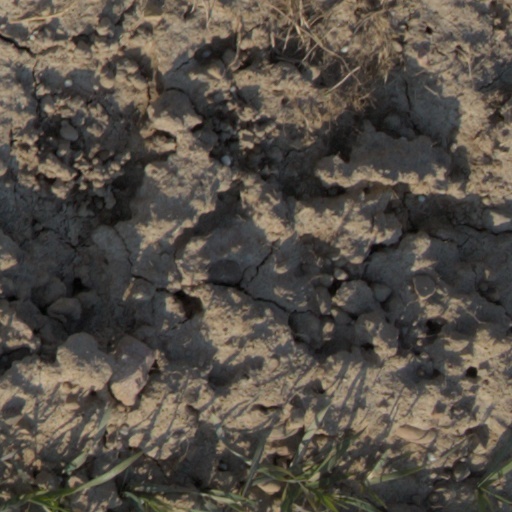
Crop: wheat